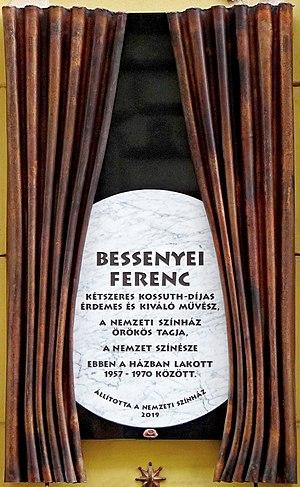
M. Ferenc Bessenyei (1919–2004) était un Artiste excellent et émérite hongrois, deux fois lauréat du prix Kossuth, «